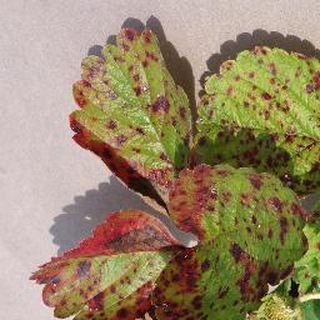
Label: strawberry_leaf_scorch